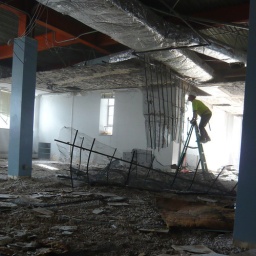
Demolition of the McNichols building in preparation for the interior redesign/rebuild by tres birds workshop.